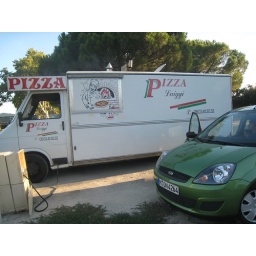
our dinner from the pizza van in Arles